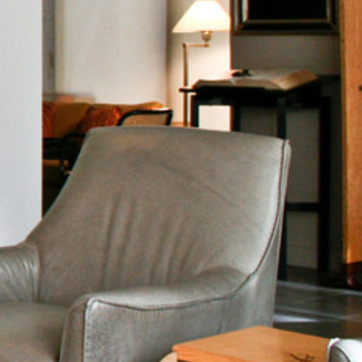
Material: leather